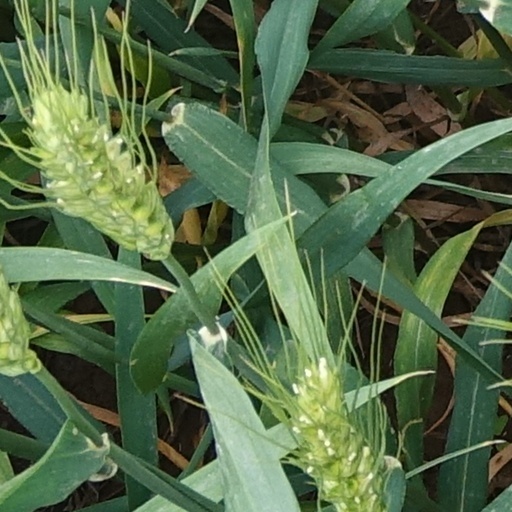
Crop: wheat